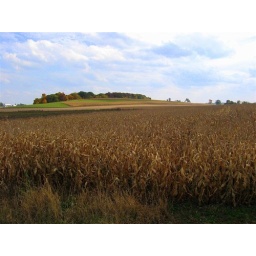
quiet beauty, serene country fields in brown and green